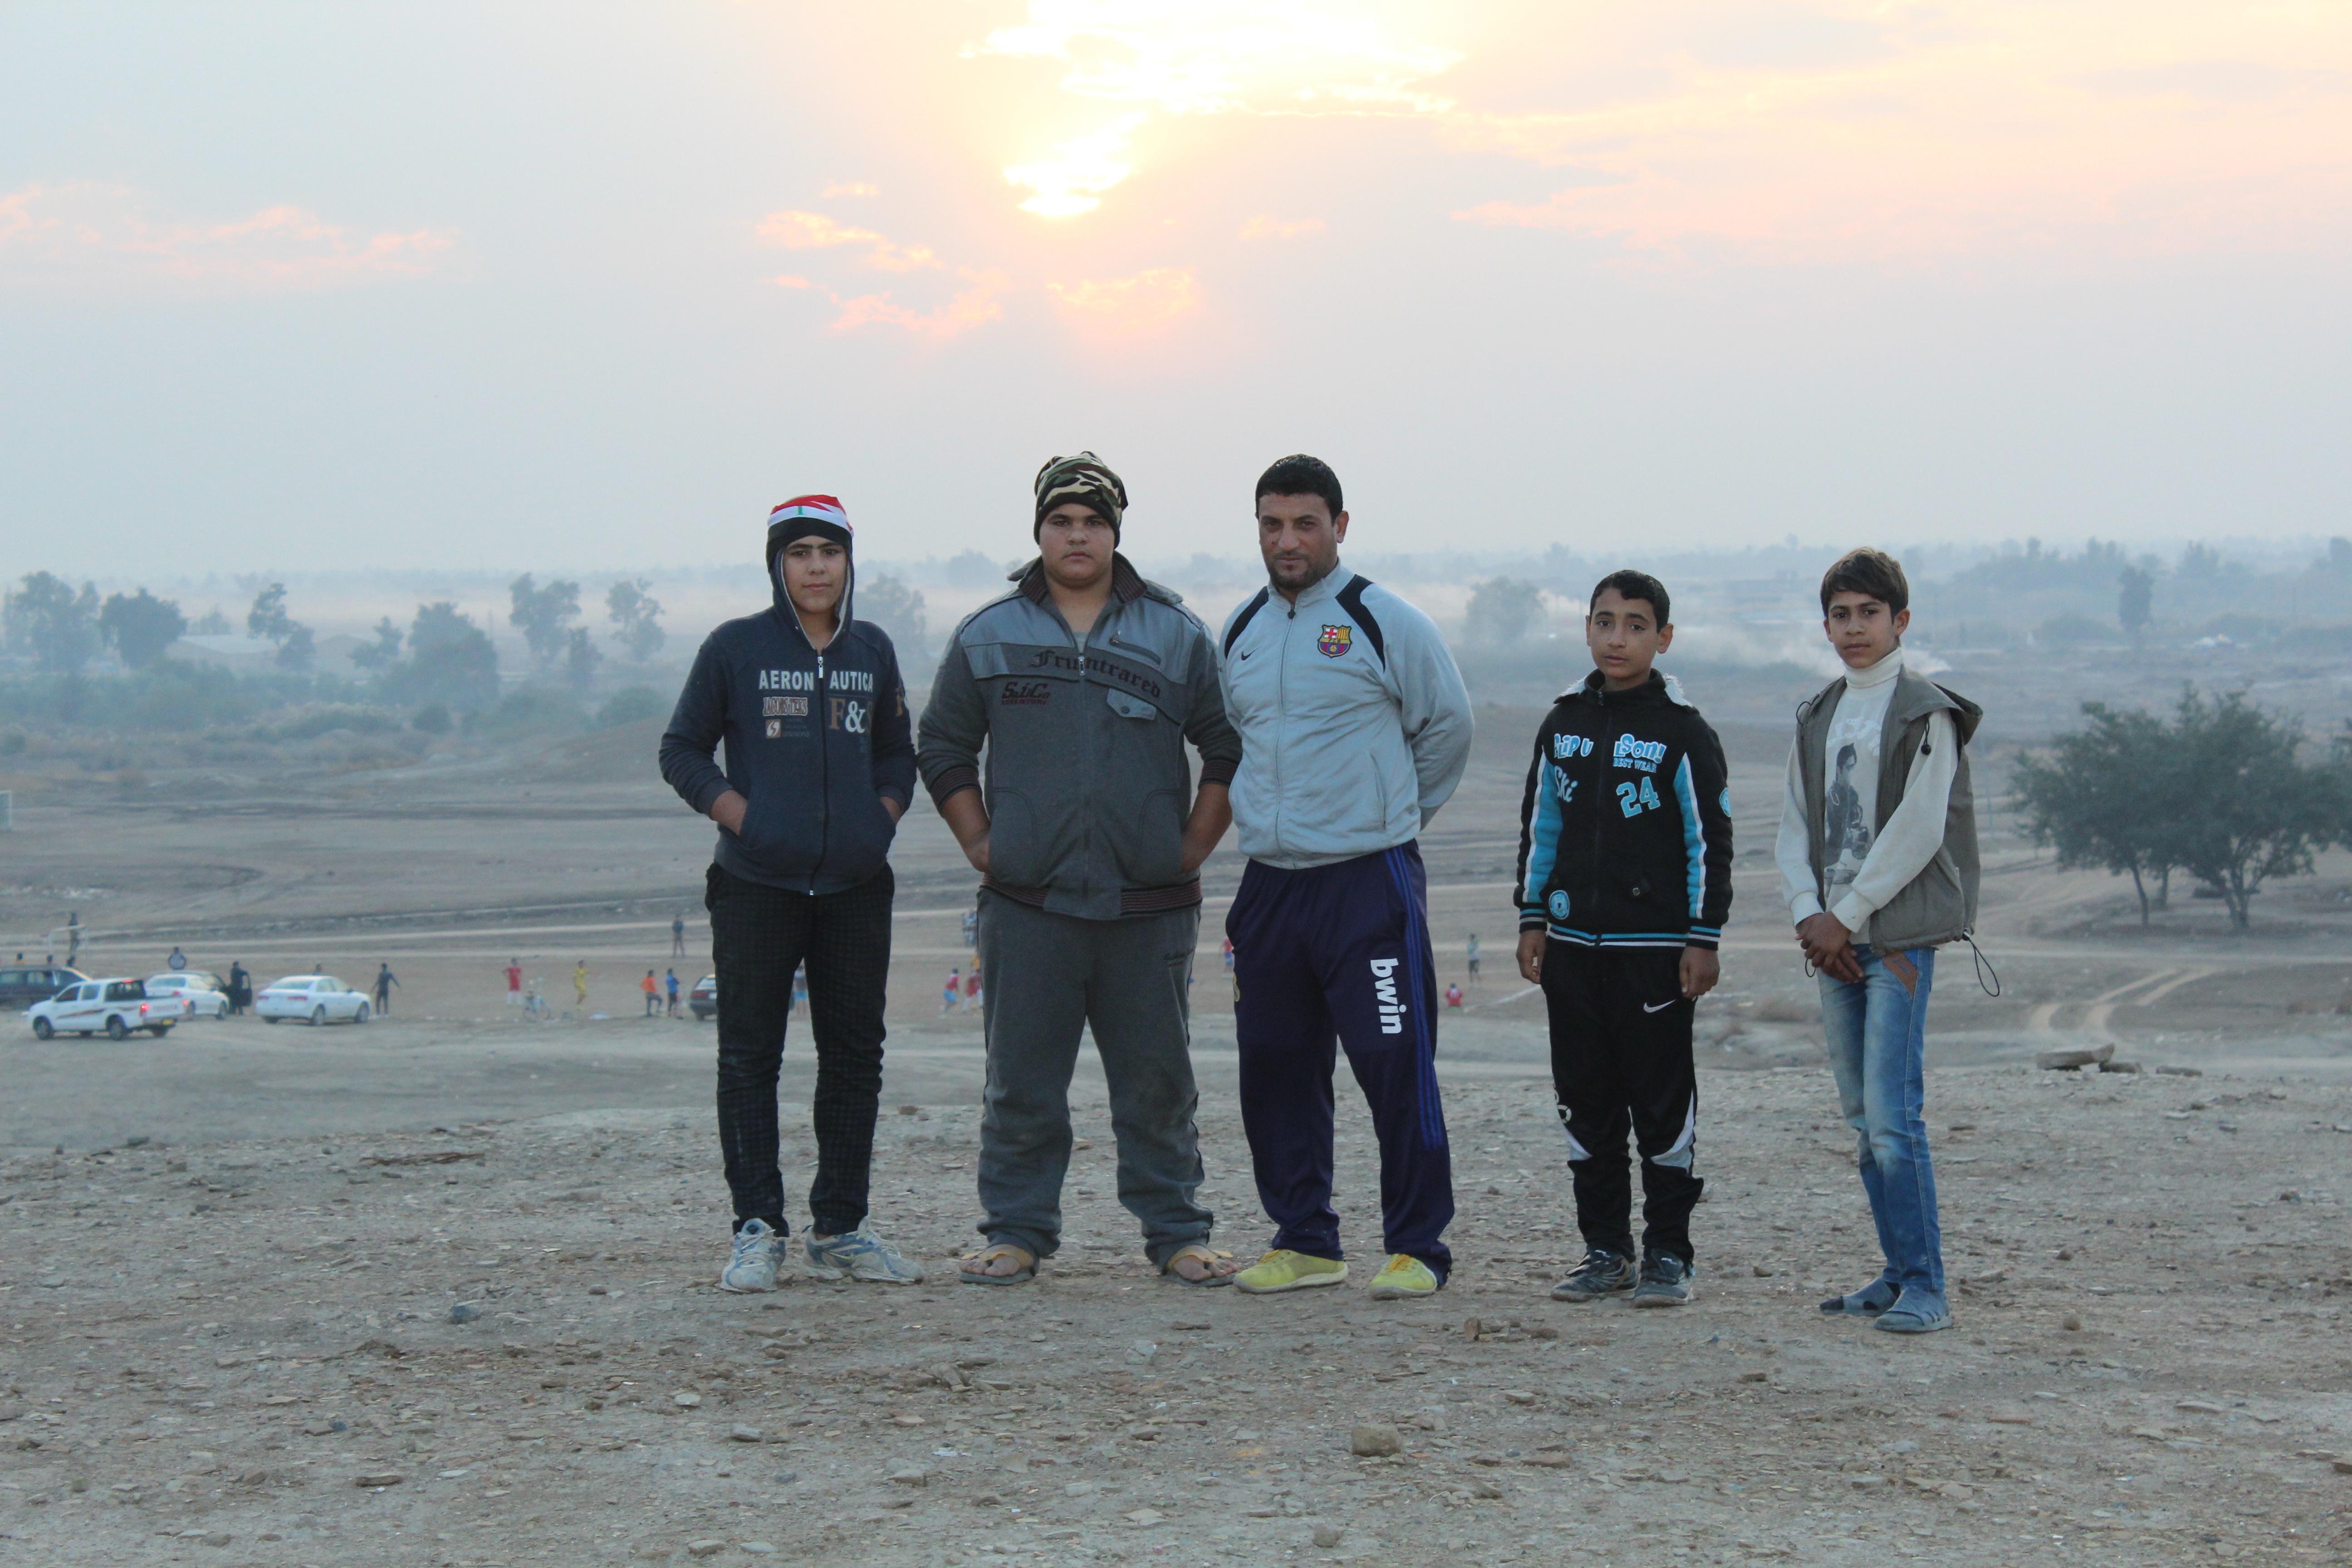
nature, group, people, sun, hill, men, team, friends, boys, iraq